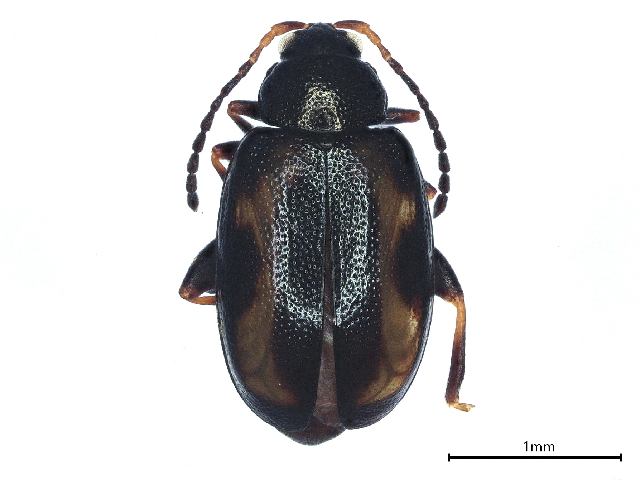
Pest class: striped_flea_beetle